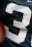
Number: 3